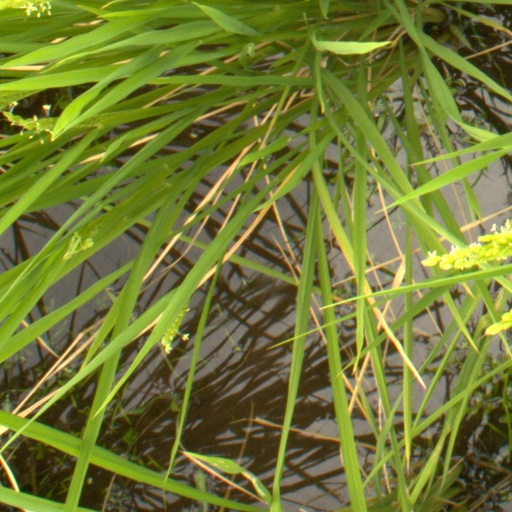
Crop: rice